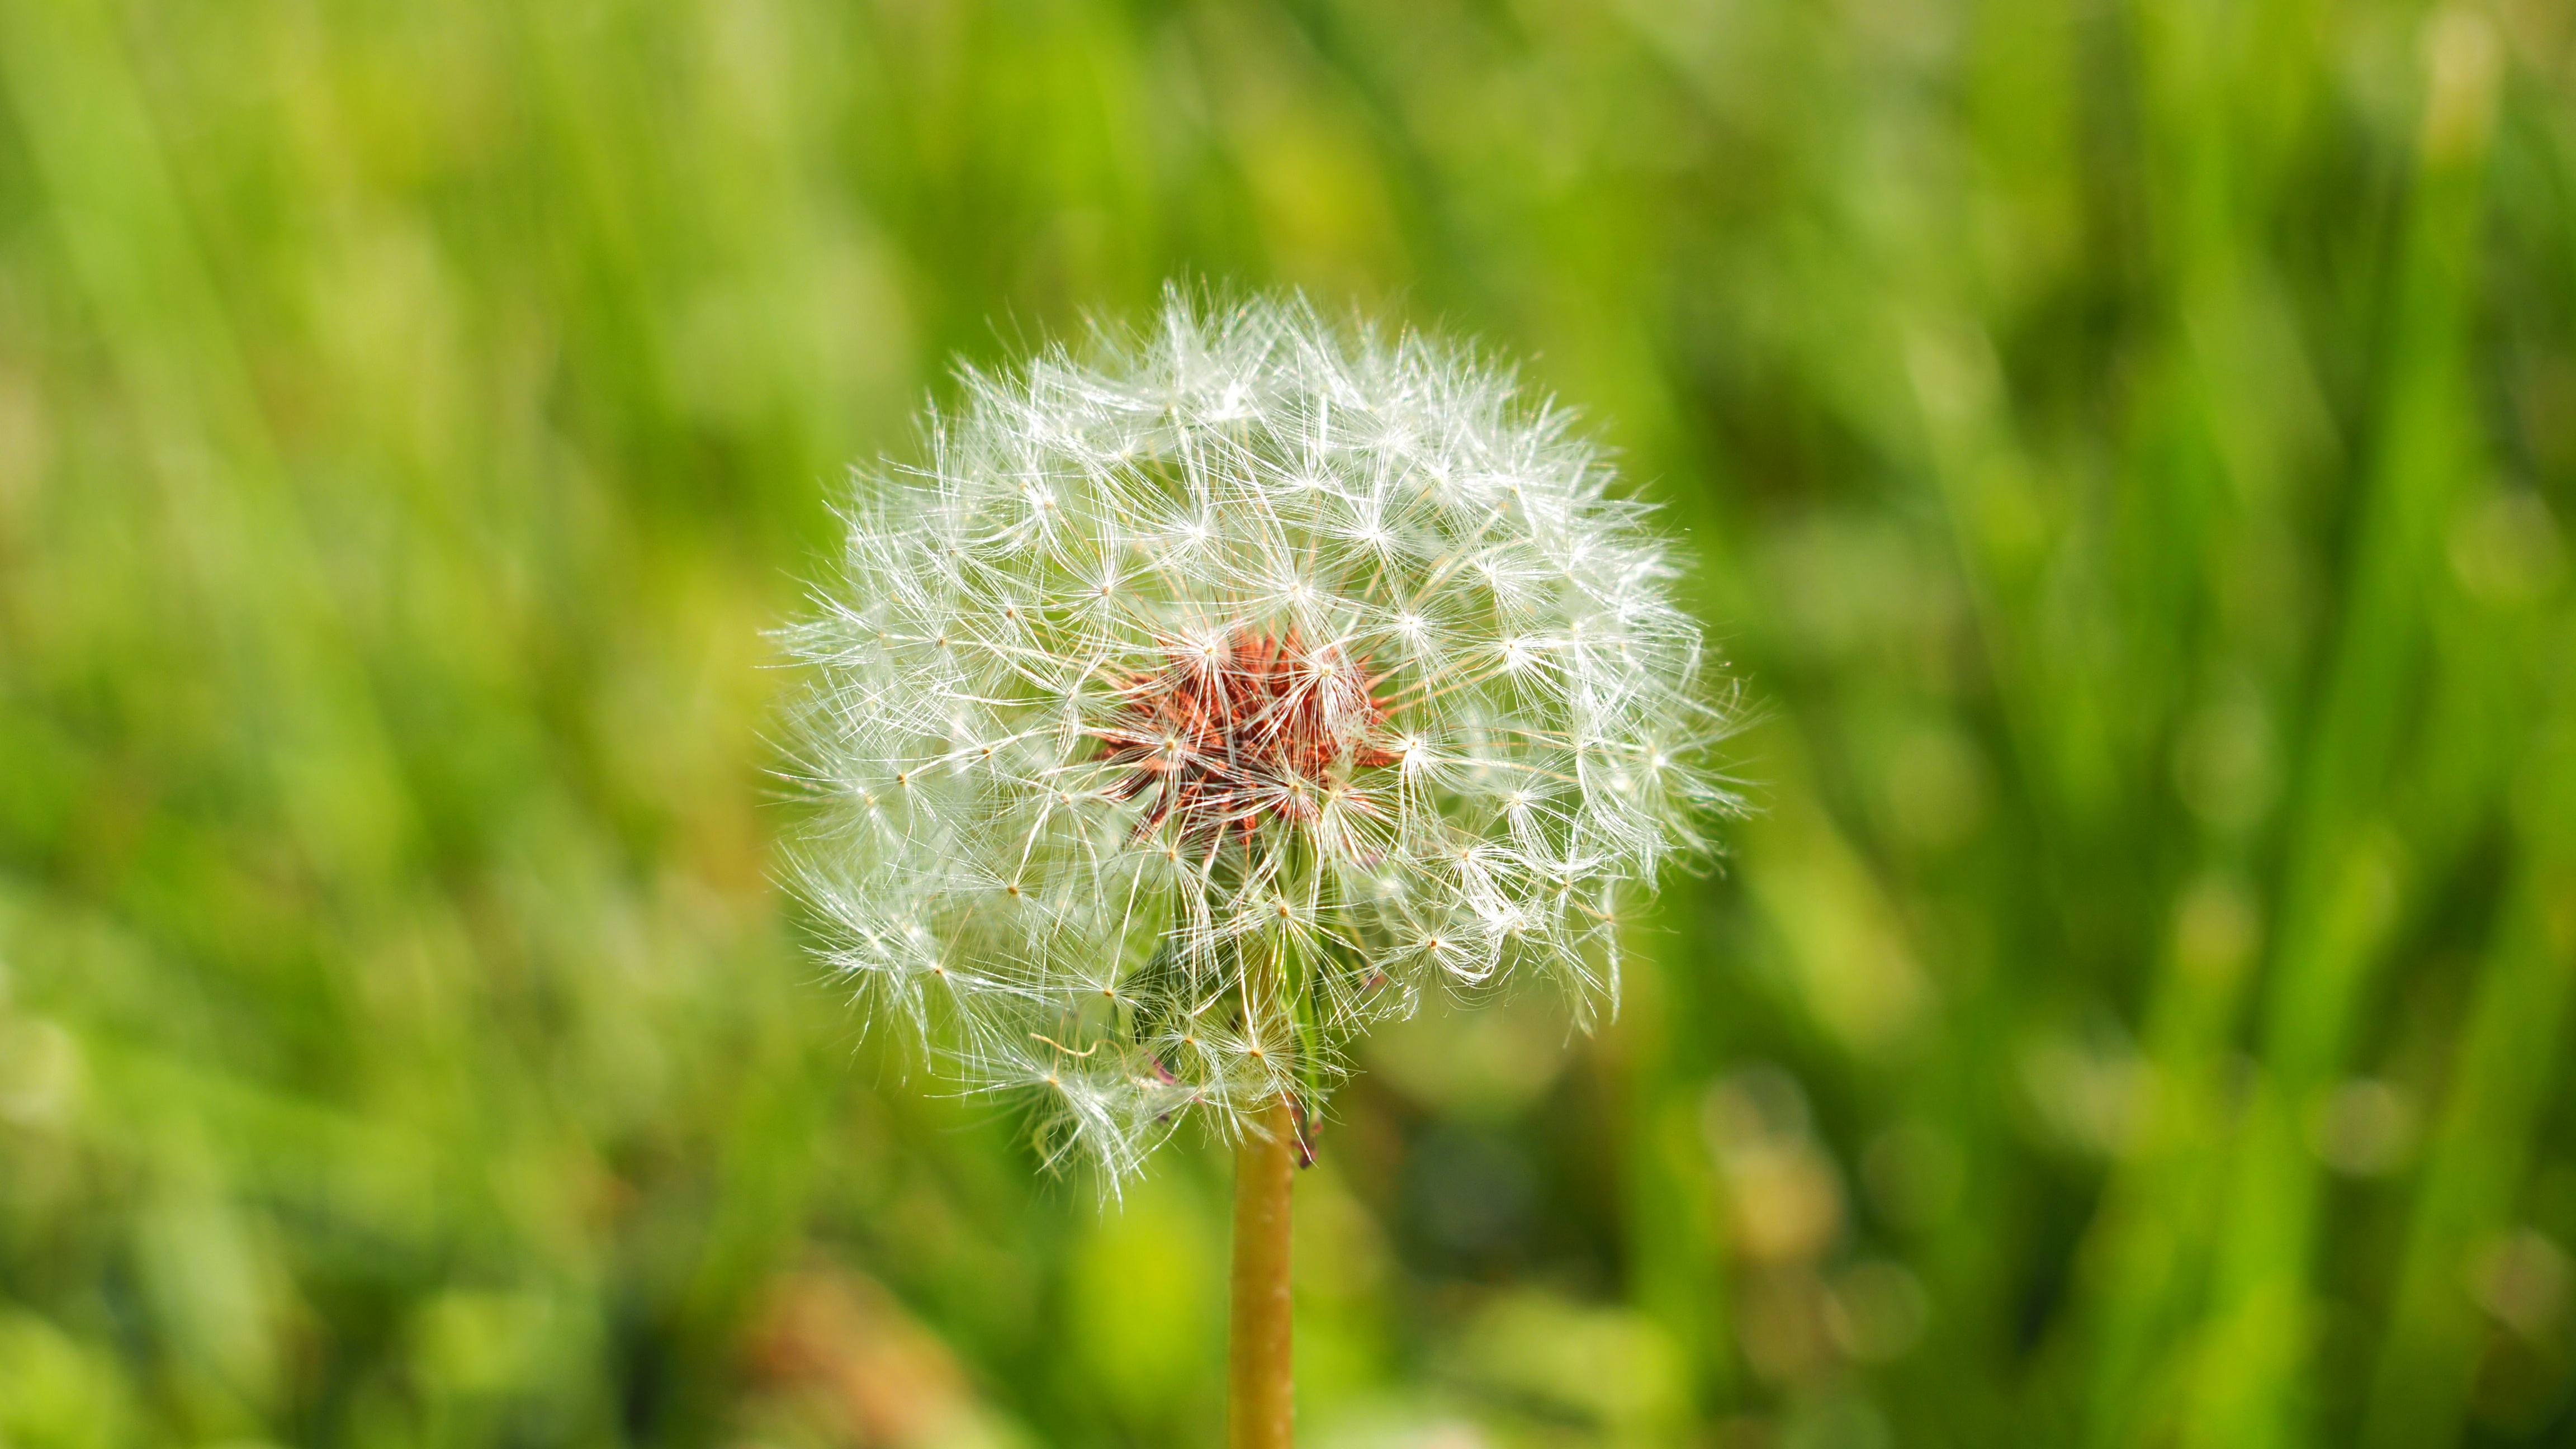
nature, grass, plant, white, field, lawn, photography, meadow, dandelion, prairie, flower, wild, spring, green, botany, flora, wildflower, close up, grassland, macro photography, flowering plant, daisy family, grass family, plant stem, land plant